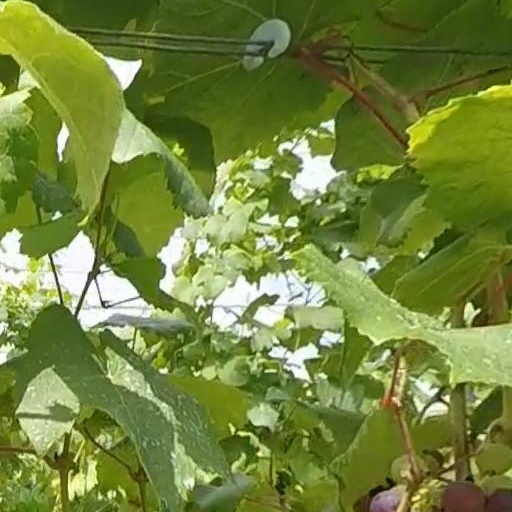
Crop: grape